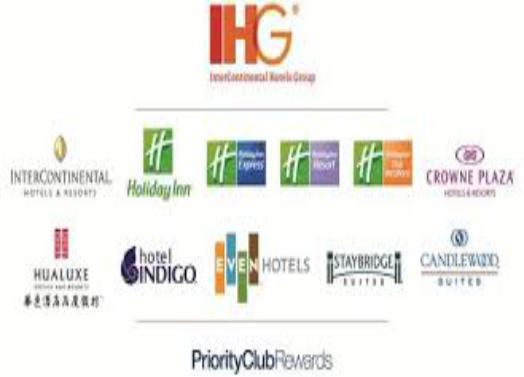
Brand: IHG
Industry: Others